Haijima Station

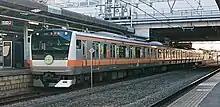
An E233 series train on the Ōme Line in Tokyo Adventure Line wrapping.

Low-cost platform edge doors consisting of three bars that are raised and lowered were installed along part of platform 5 on an experimental basis in March 2015.